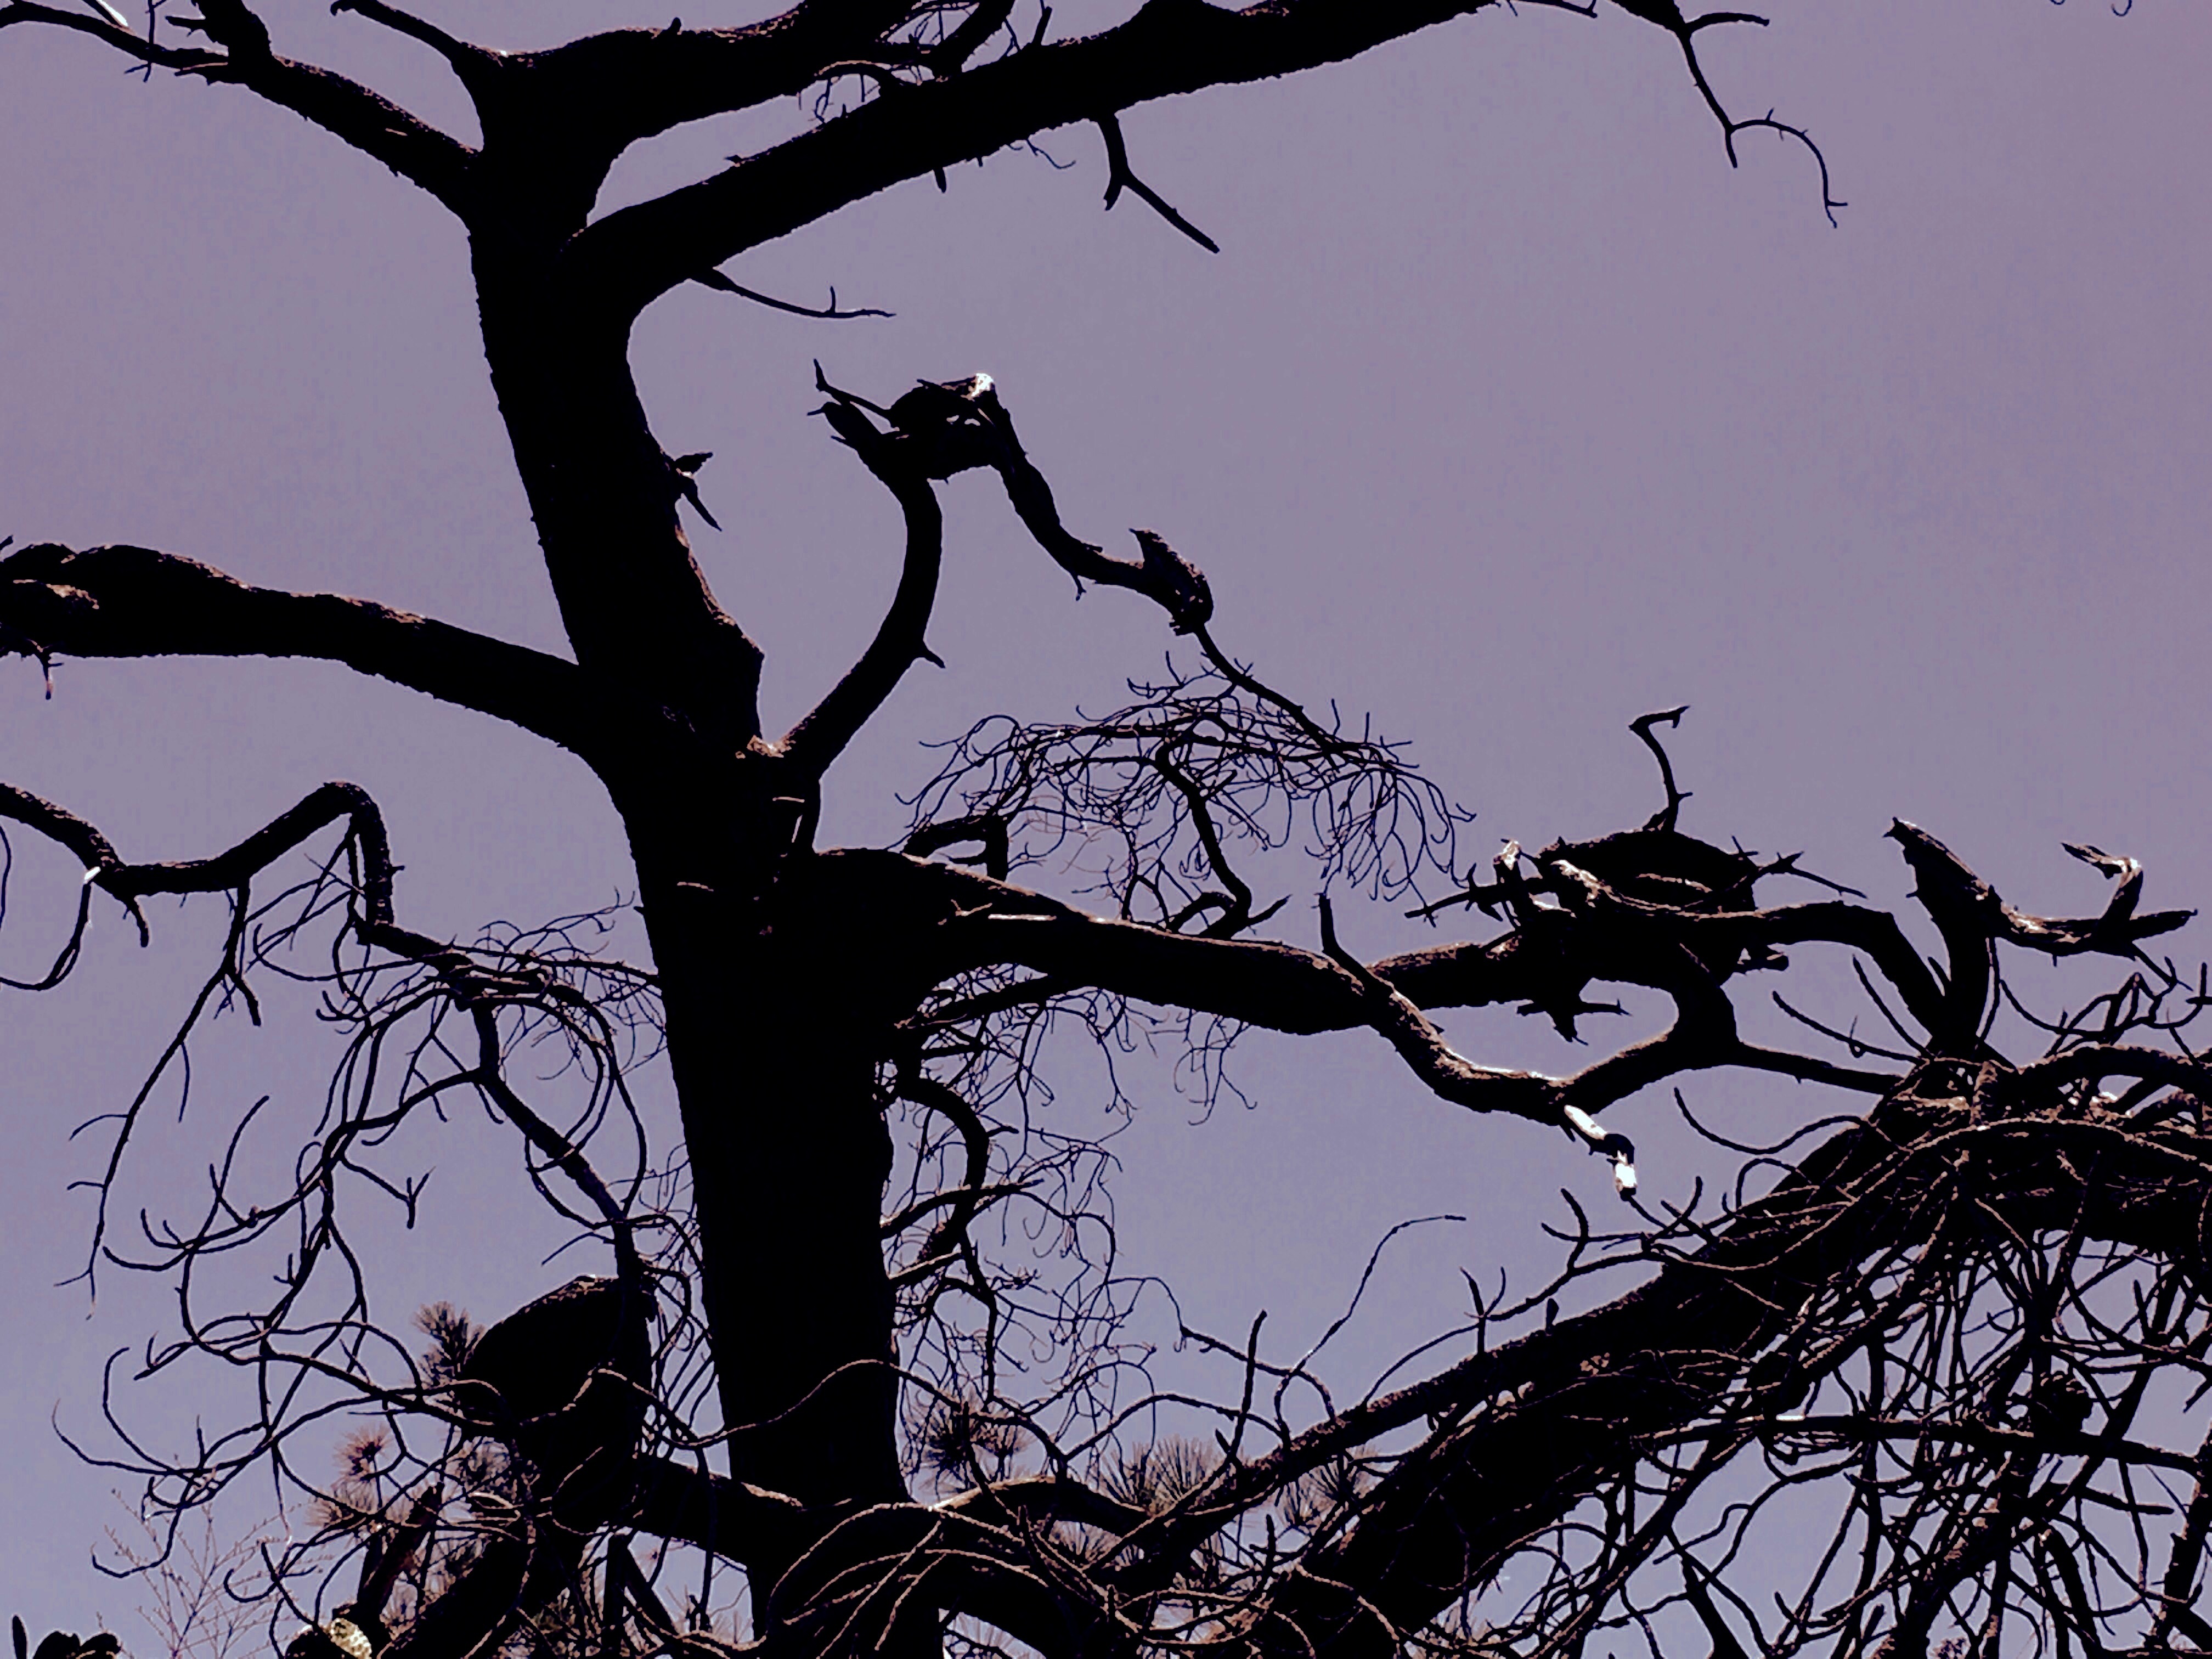
tree, branch, silhouette, monochrome, woody plant, perching bird